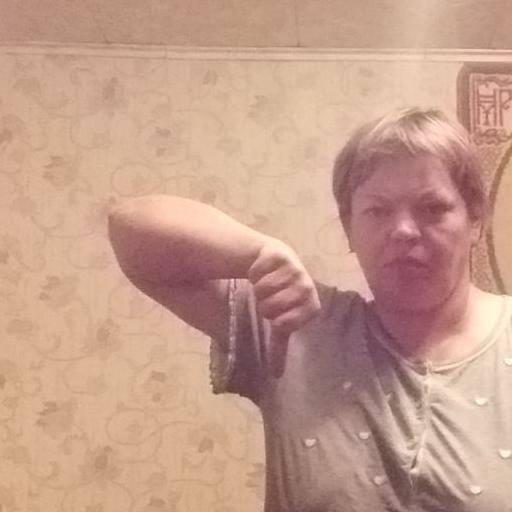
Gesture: dislike